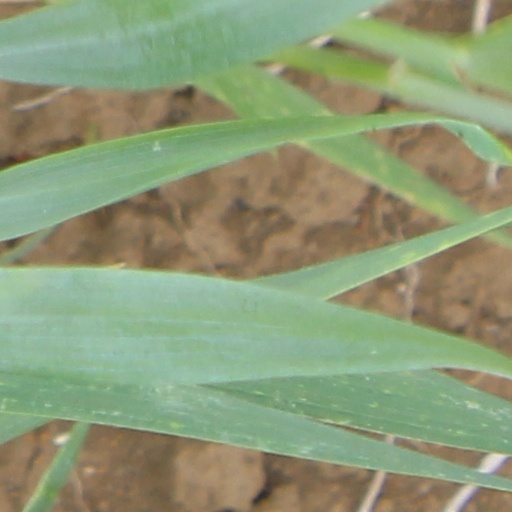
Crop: wheat